Prognoz programme

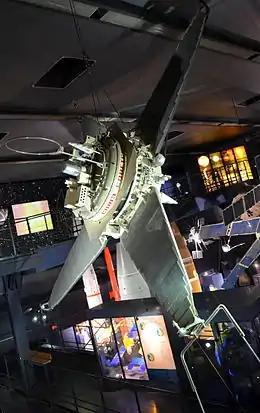

Prognoz (""), also known as SO ("Solar Object," first three satellites), SO-M (SO-modified, next seven satellites), and SO-M2 (last two satellites, also known as Interball), was a Soviet scientific research satellite programme.